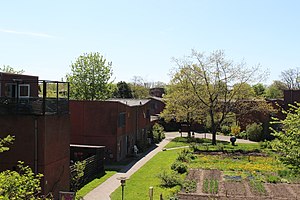
Hyldespjældet
Hyldespjældet
Hyldespjældet i Albertslund
Hyldespjældet er et boligområde i den nordlige del af Albertslund Kommune opført 1974-76.